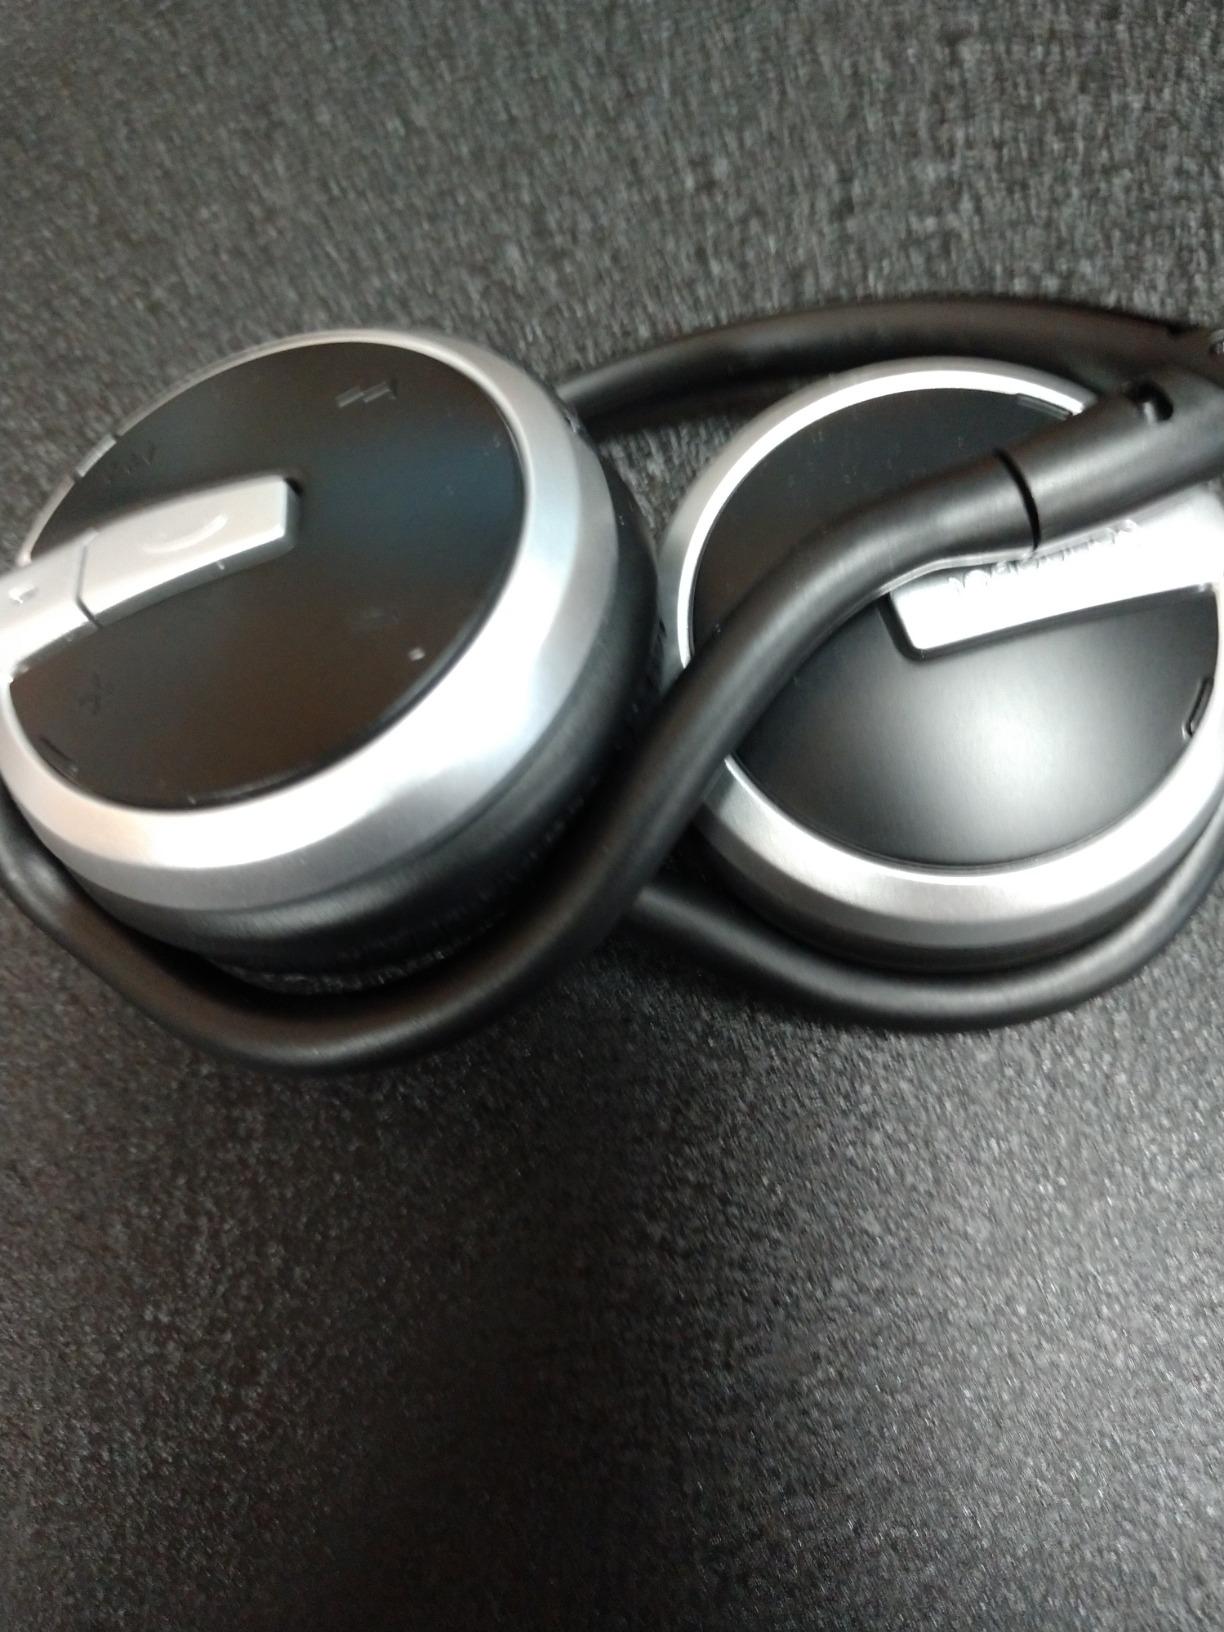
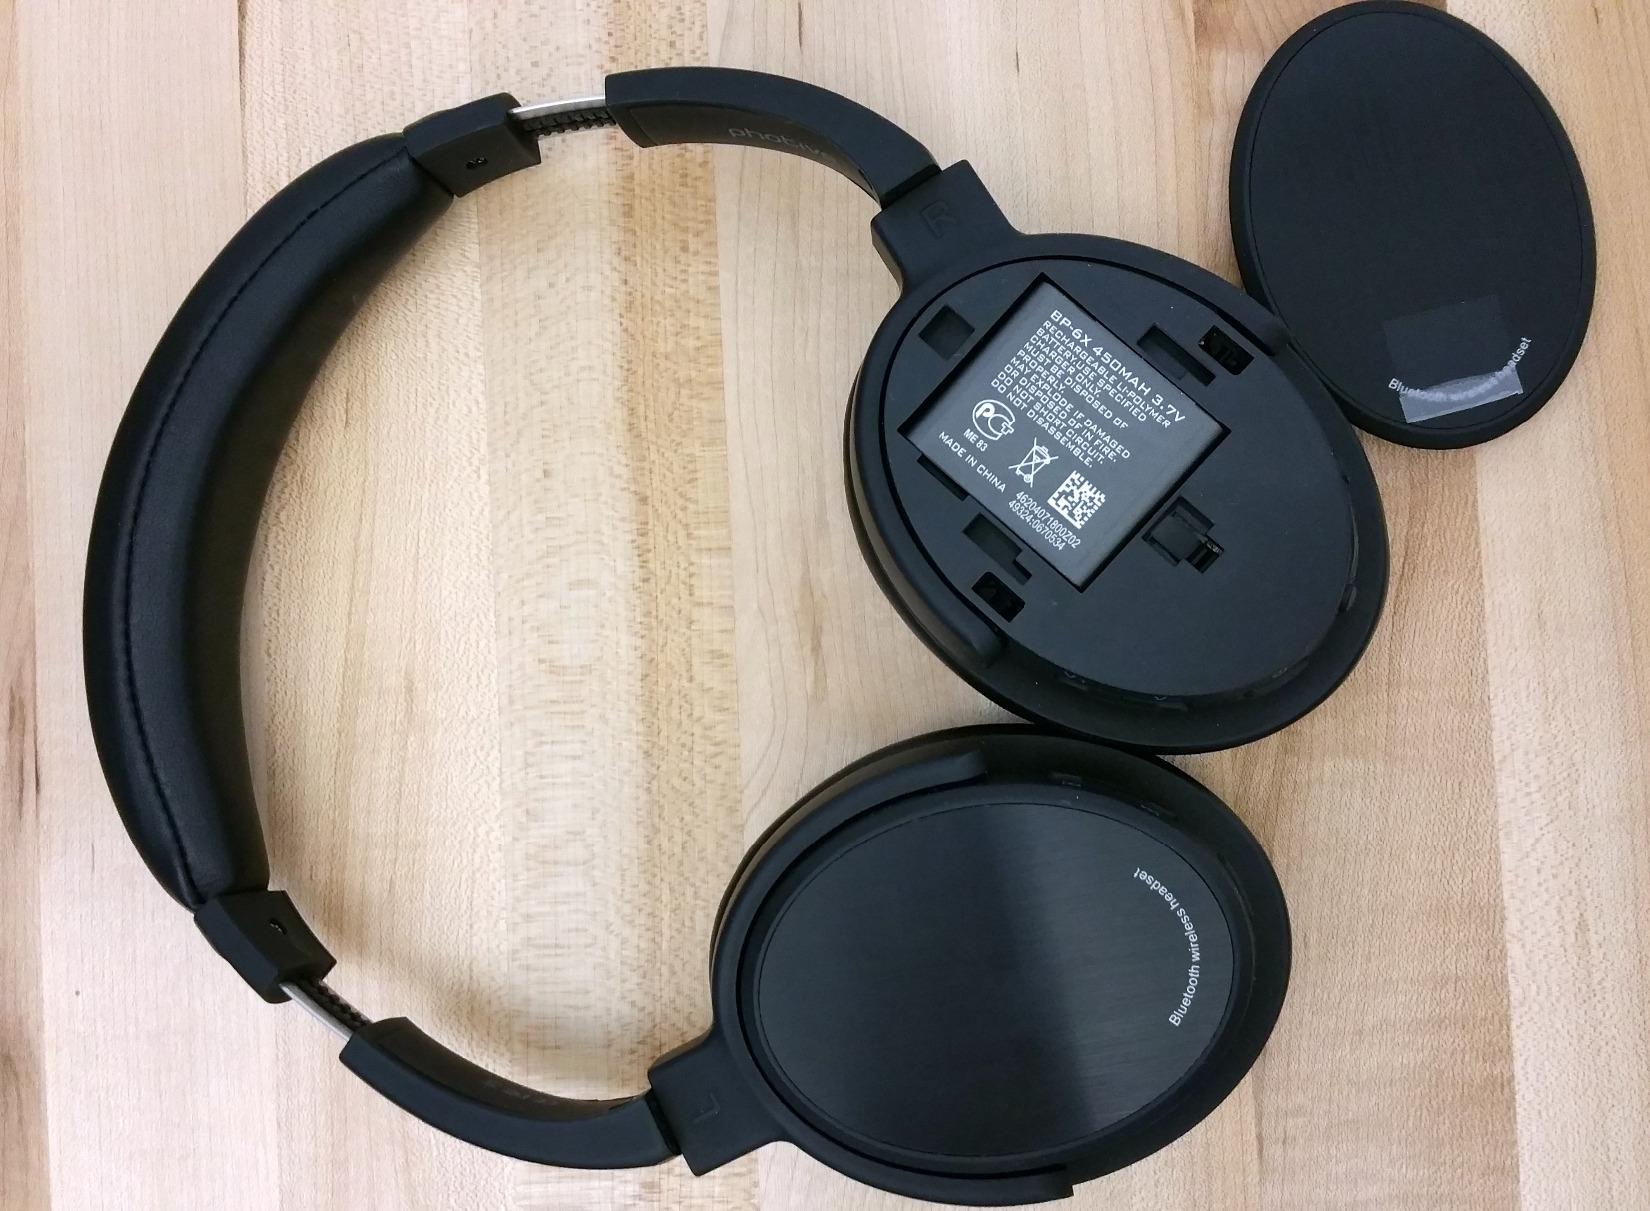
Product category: headphones
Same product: no